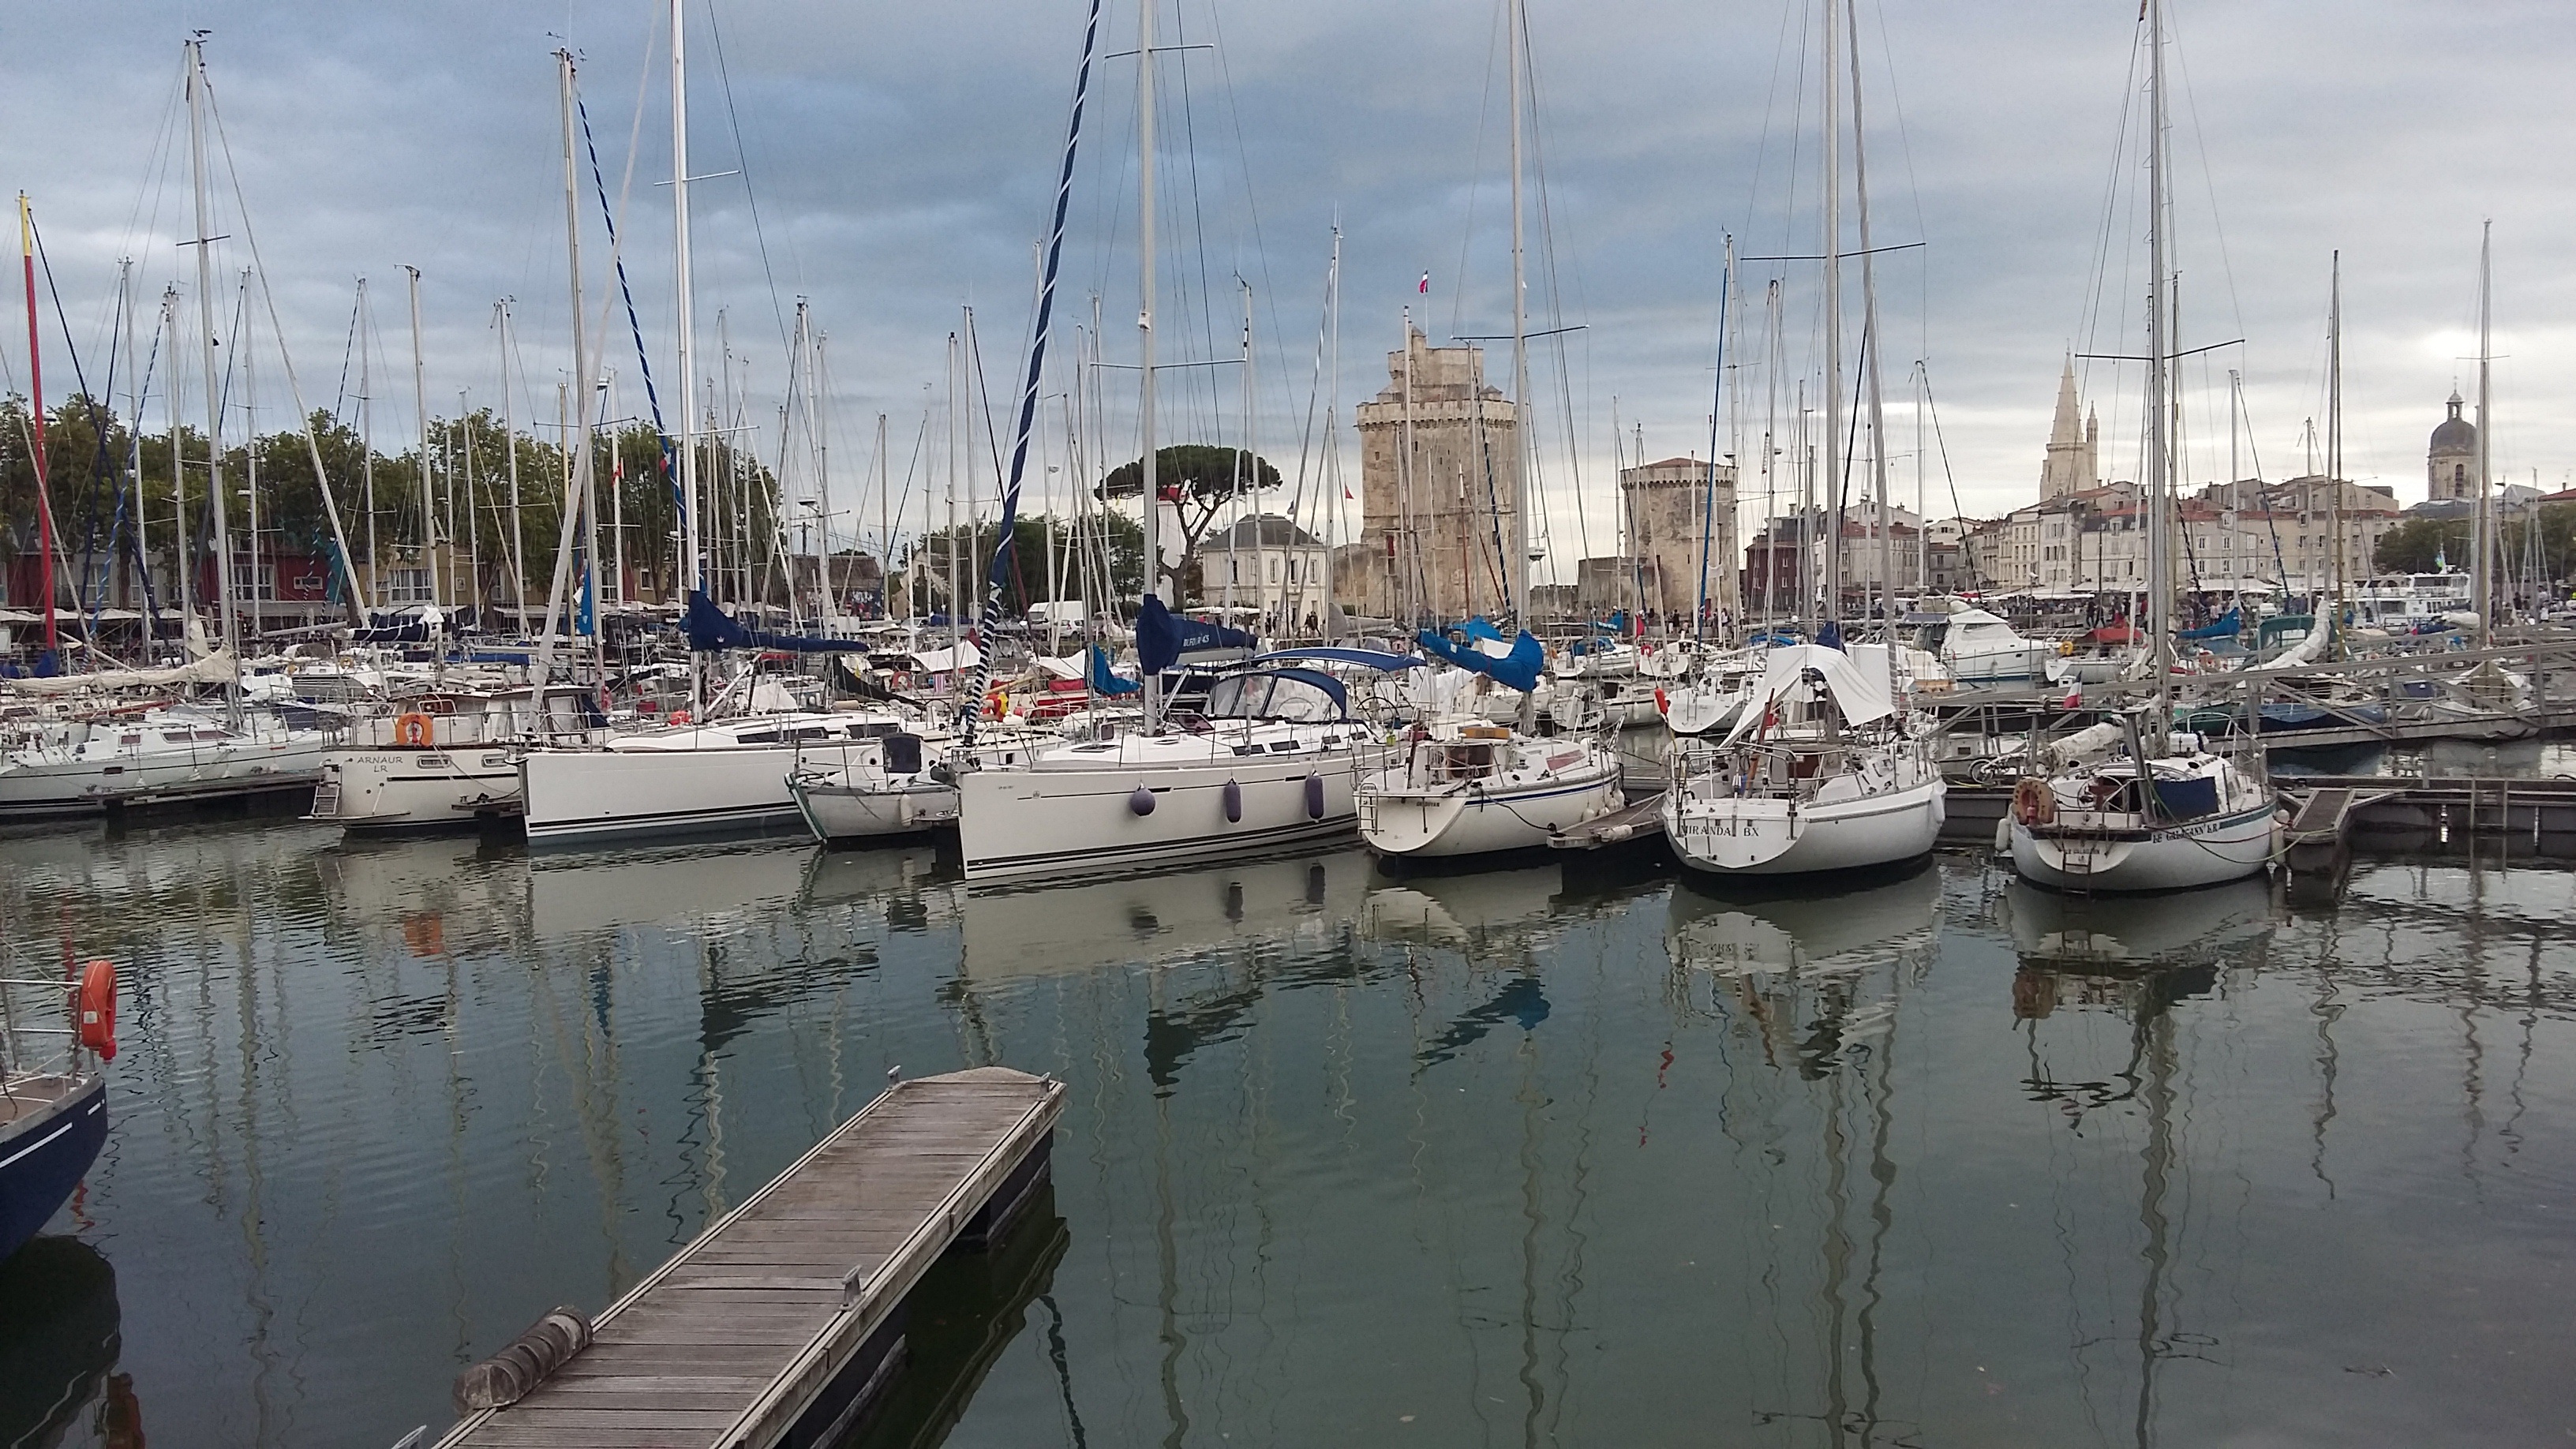
sea, dock, boat, city, france, reflection, vehicle, mast, harbor, marina, port, sailboat, sail, la rochelle